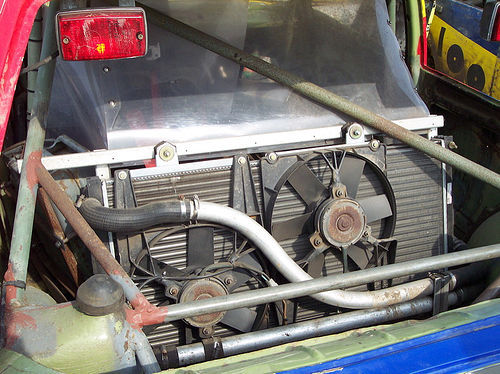
Label: not_food